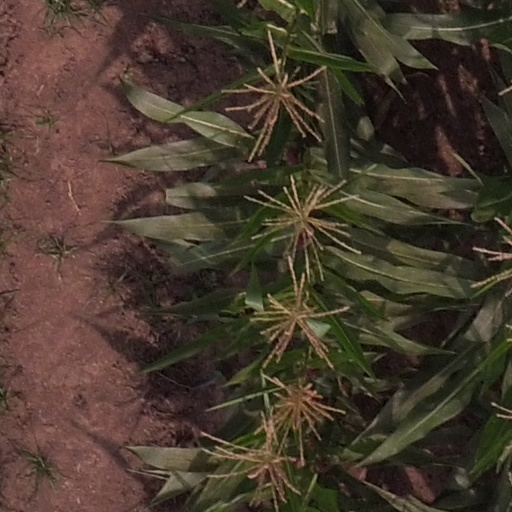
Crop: maize; corn